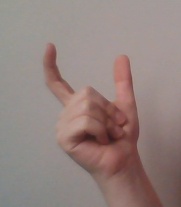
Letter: nun